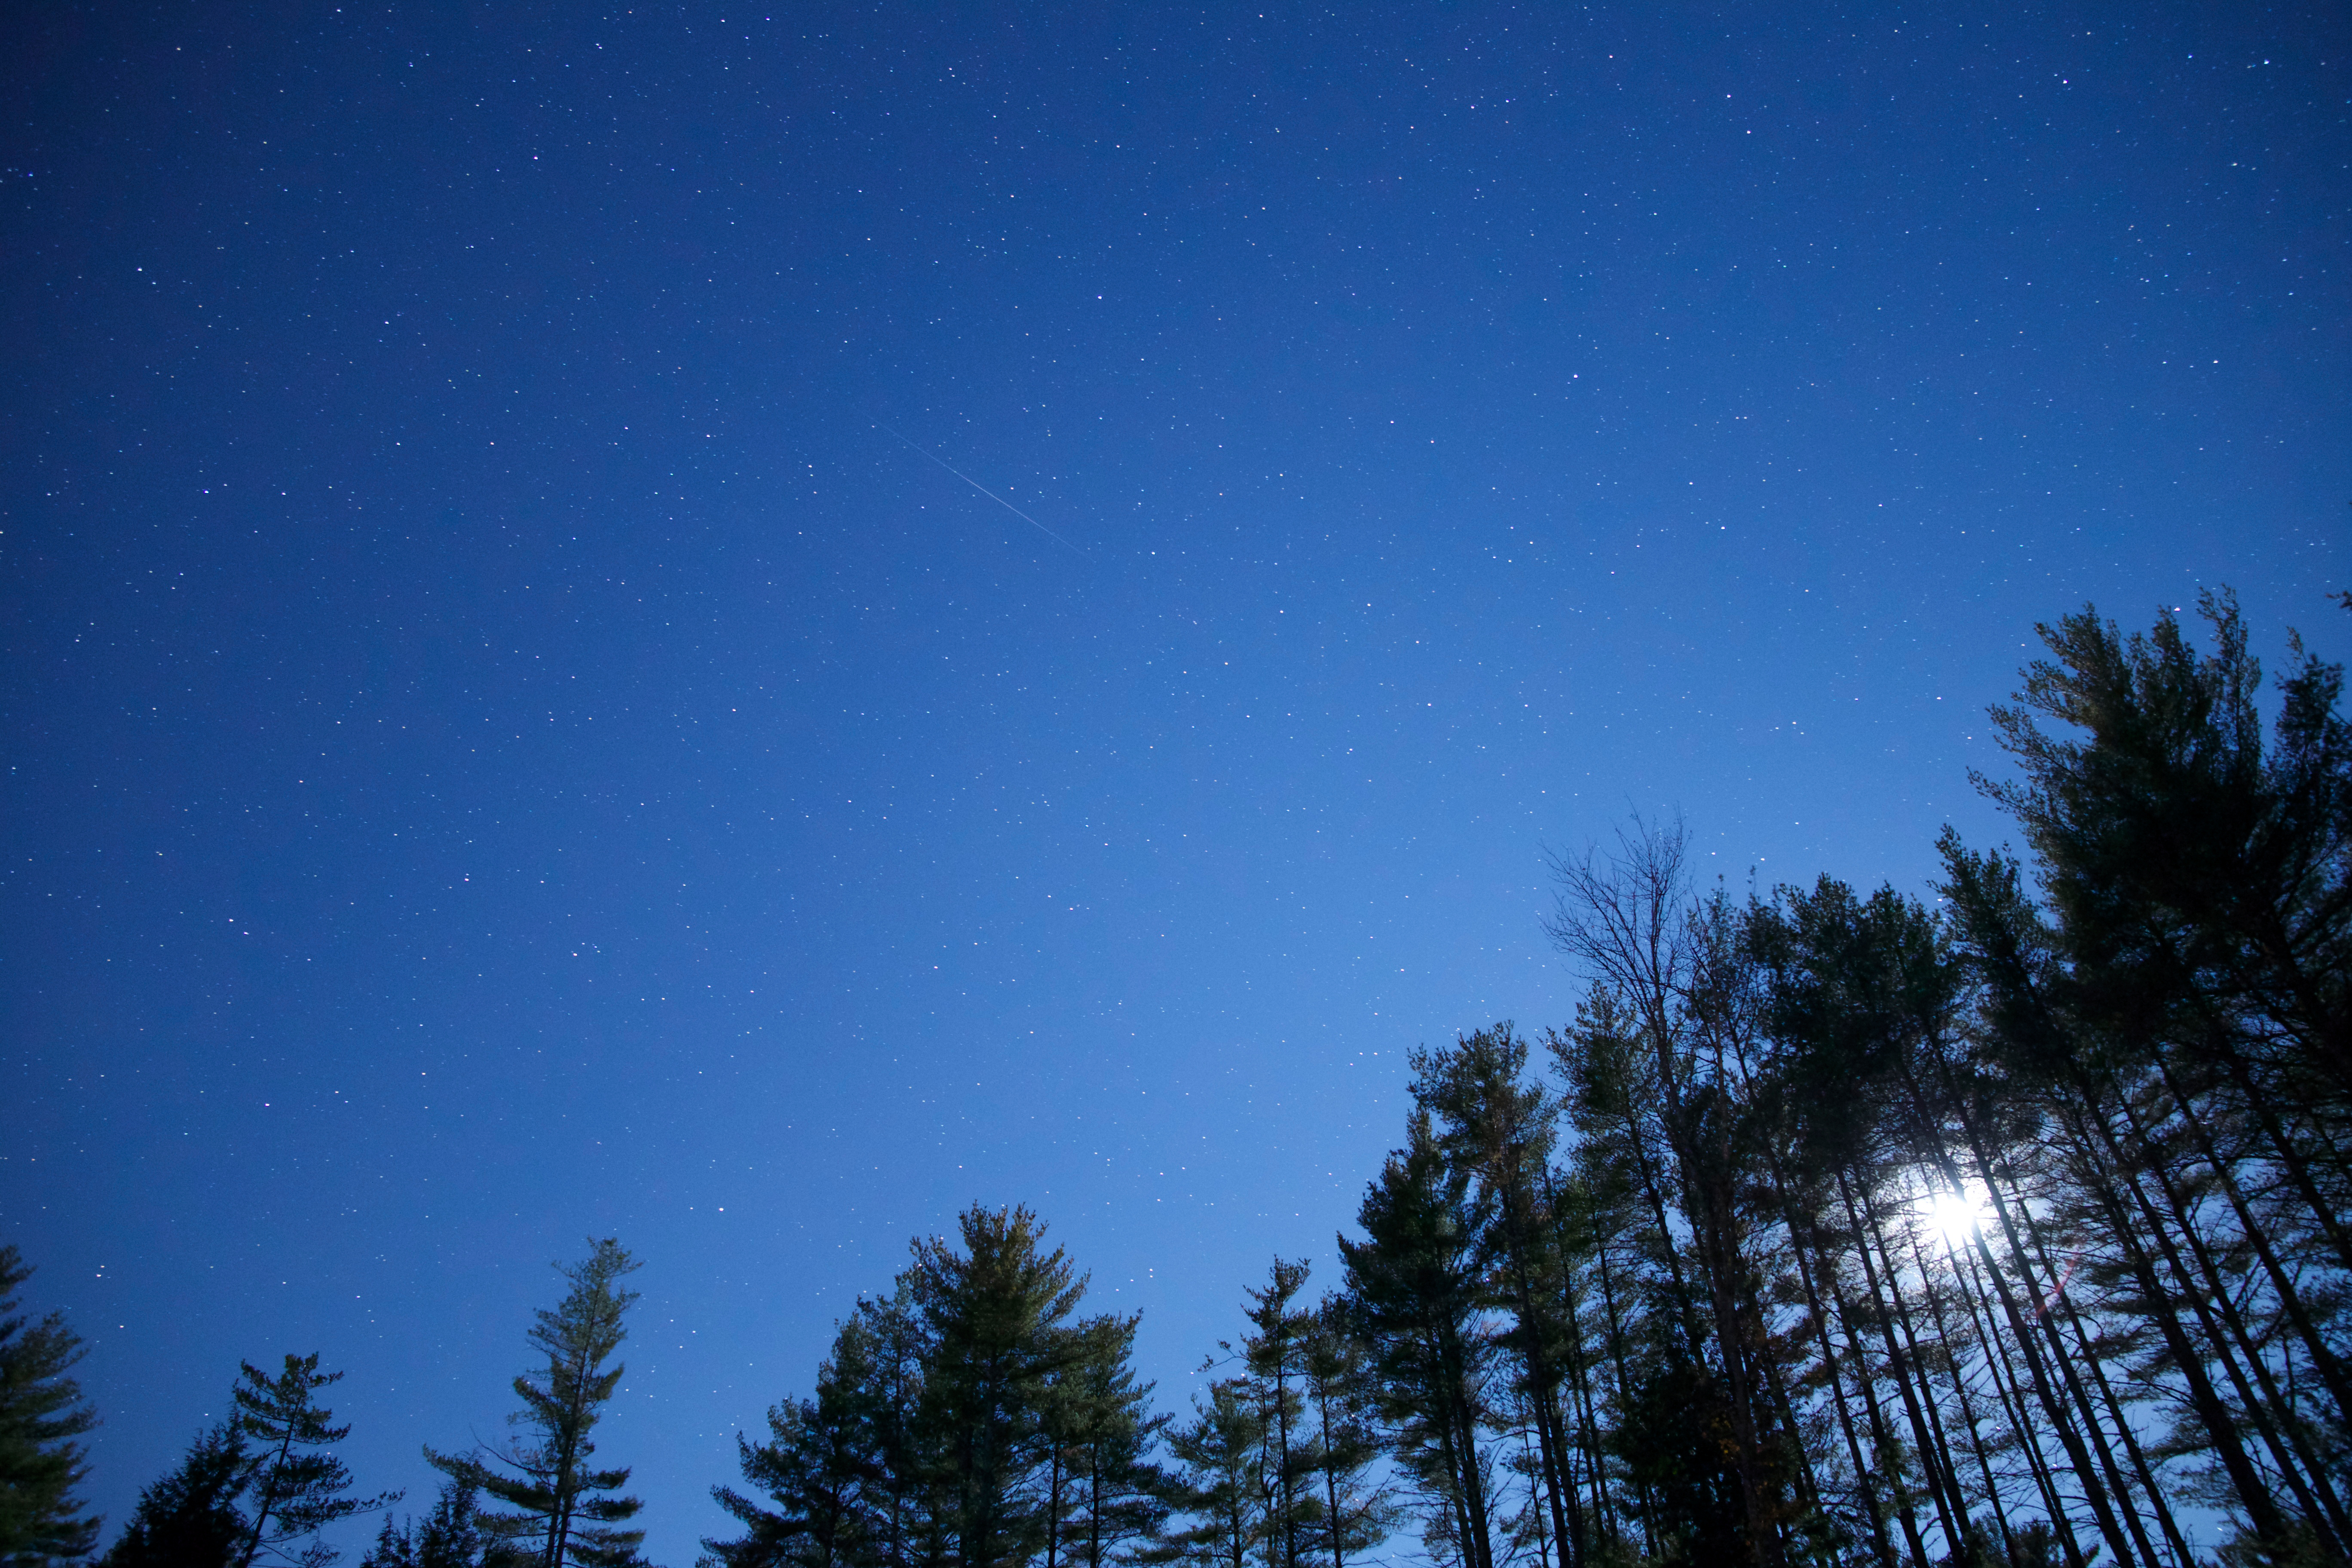
nature, sky, night, star, atmosphere, darkness, moon, aurora, moonlight, trees, astronomy, stars, midnight, astronomical object